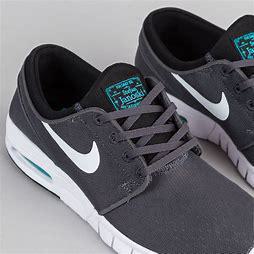
Brand: Nike
Model: SB Stefan Janoski Max